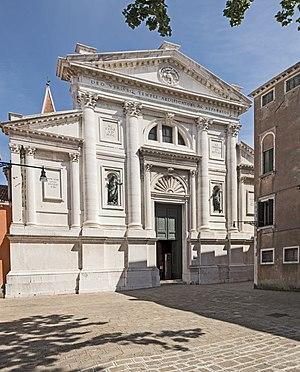
L'architecture de la Renaissance vénitienne commence un peu plus tard qu'à Florence, pas vraiment avant les années 1480. Tout au long de la période, elle fait surtout appel à des architectes provenant d'autres régions de l'Italie. La ville était très riche à cette époque et sujette aux incendies, de sorte que la plupart du temps, il y avait beaucoup de constructions et, au moins, les façades des bâtiments vénitiens étaient souvent particulièrement luxueusement ornées.
Cet article recense les églises de Venise, en Italie.
L’église San Francesco della Vigna est la deuxième grande église franciscaine de Venise après l'église Santa Maria Gloriosa dei Frari.